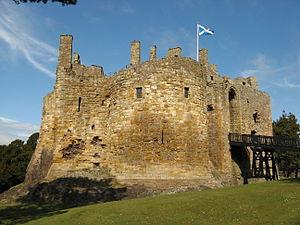
Cette liste recense les principaux châteaux du council area d'East Lothian en Écosse.